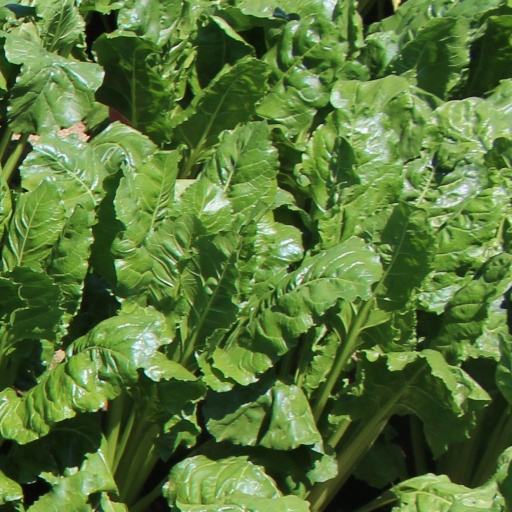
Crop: sugar beet